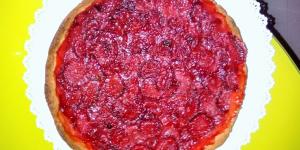
tarta de fresas facil y rapida